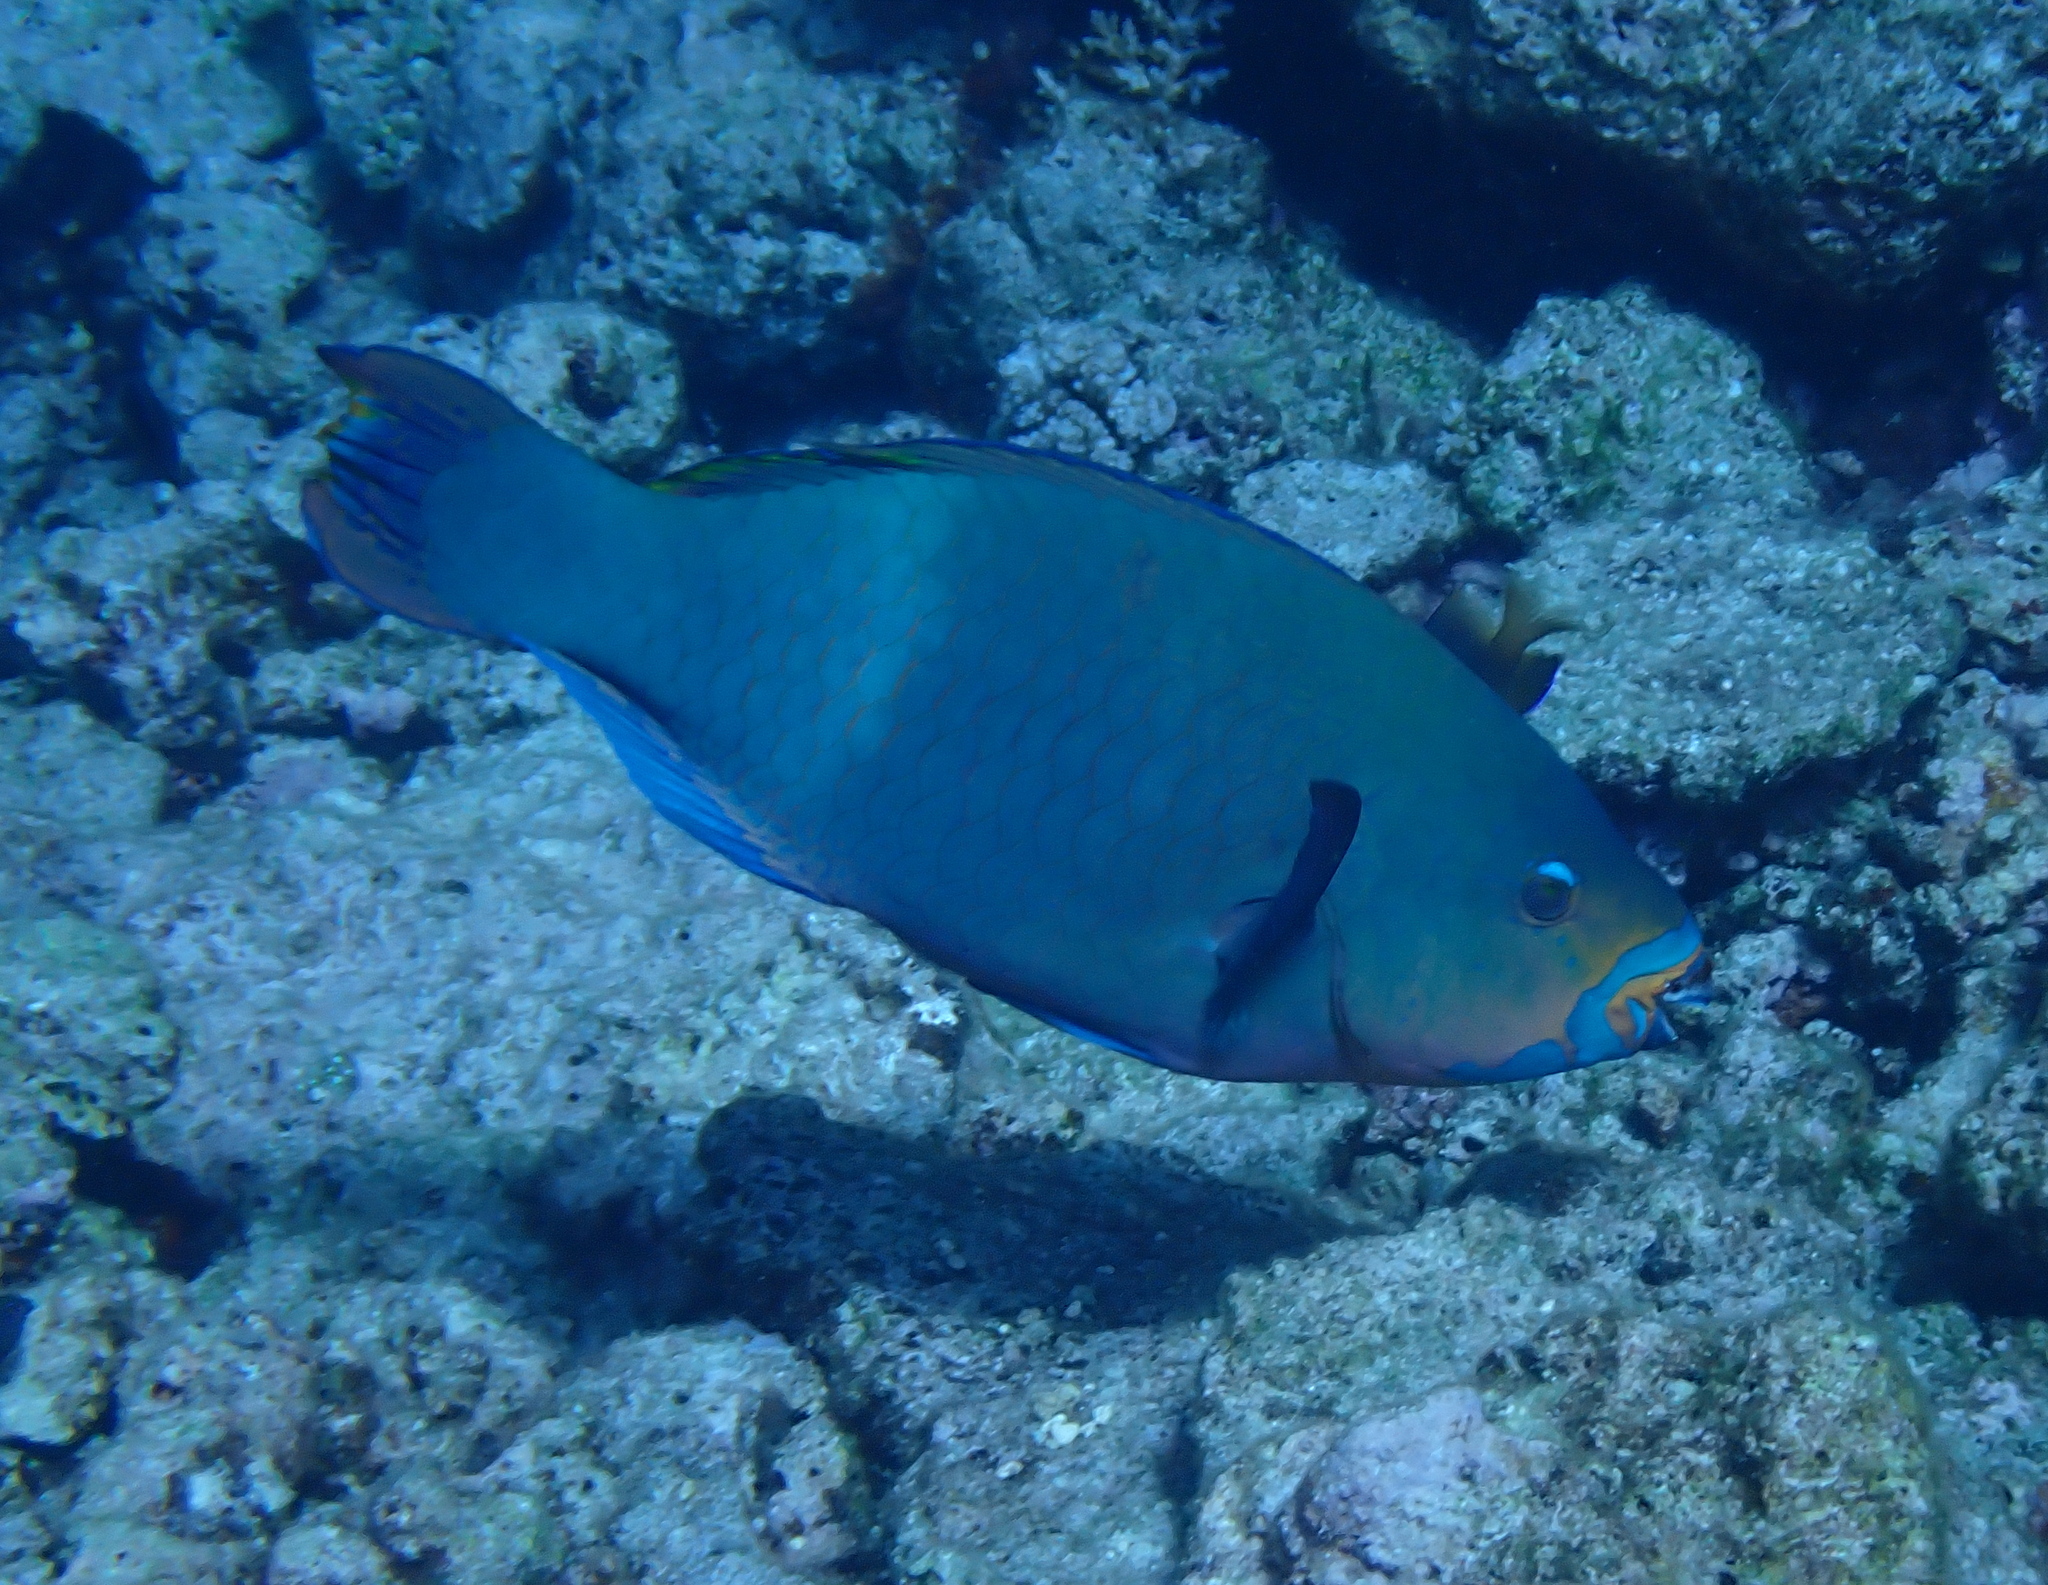
fish (species not among the labelled classes)